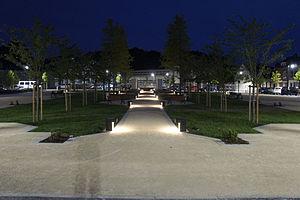
Vue de nuit, réglage de l'éclairage en cours
L’église Saint-Jacques était une église paroissiale de style néogothique située à Abbeville dans le département de la Somme et la région Hauts-de-France.